Arrow season 2

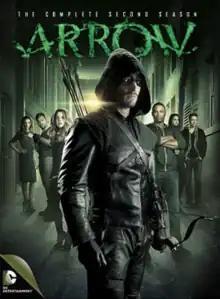
Region 2 DVD cover

The second season of the American television series "Arrow" premiered on The CW on October 9, 2013, and concluded on May 14, 2014, with a total of 23 episodes. The series is based on the DC Comics character Green Arrow, a costumed crime-fighter created by Mort Weisinger and George Papp, and is set in the Arrowverse, sharing continuity with other Arrowverse television series. The showrunners for this season were Greg Berlanti, Marc Guggenheim and Andrew Kreisberg. Stephen Amell stars as Oliver Queen, with principal cast members Katie Cassidy as Laurel Lance, David Ramsey as John Diggle, Willa Holland as Thea Queen, Susanna Thompson as Moira Queen, and Paul Blackthorne as Quentin Lance returning from the previous season. They are joined by Emily Bett Rickards as Felicity Smoak, Colton Haynes as Roy Harper and Manu Bennett as Slade Wilson, who were promoted to series regulars from their recurring status in the previous season.